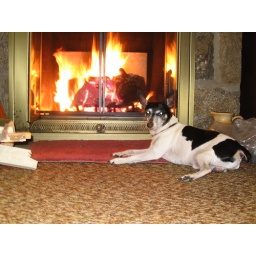
And they say a man's house is his castle. I'm the master in this house and it's my dog castle